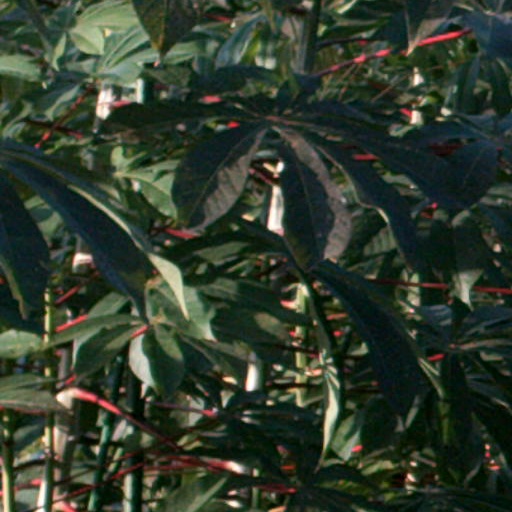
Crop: cassava